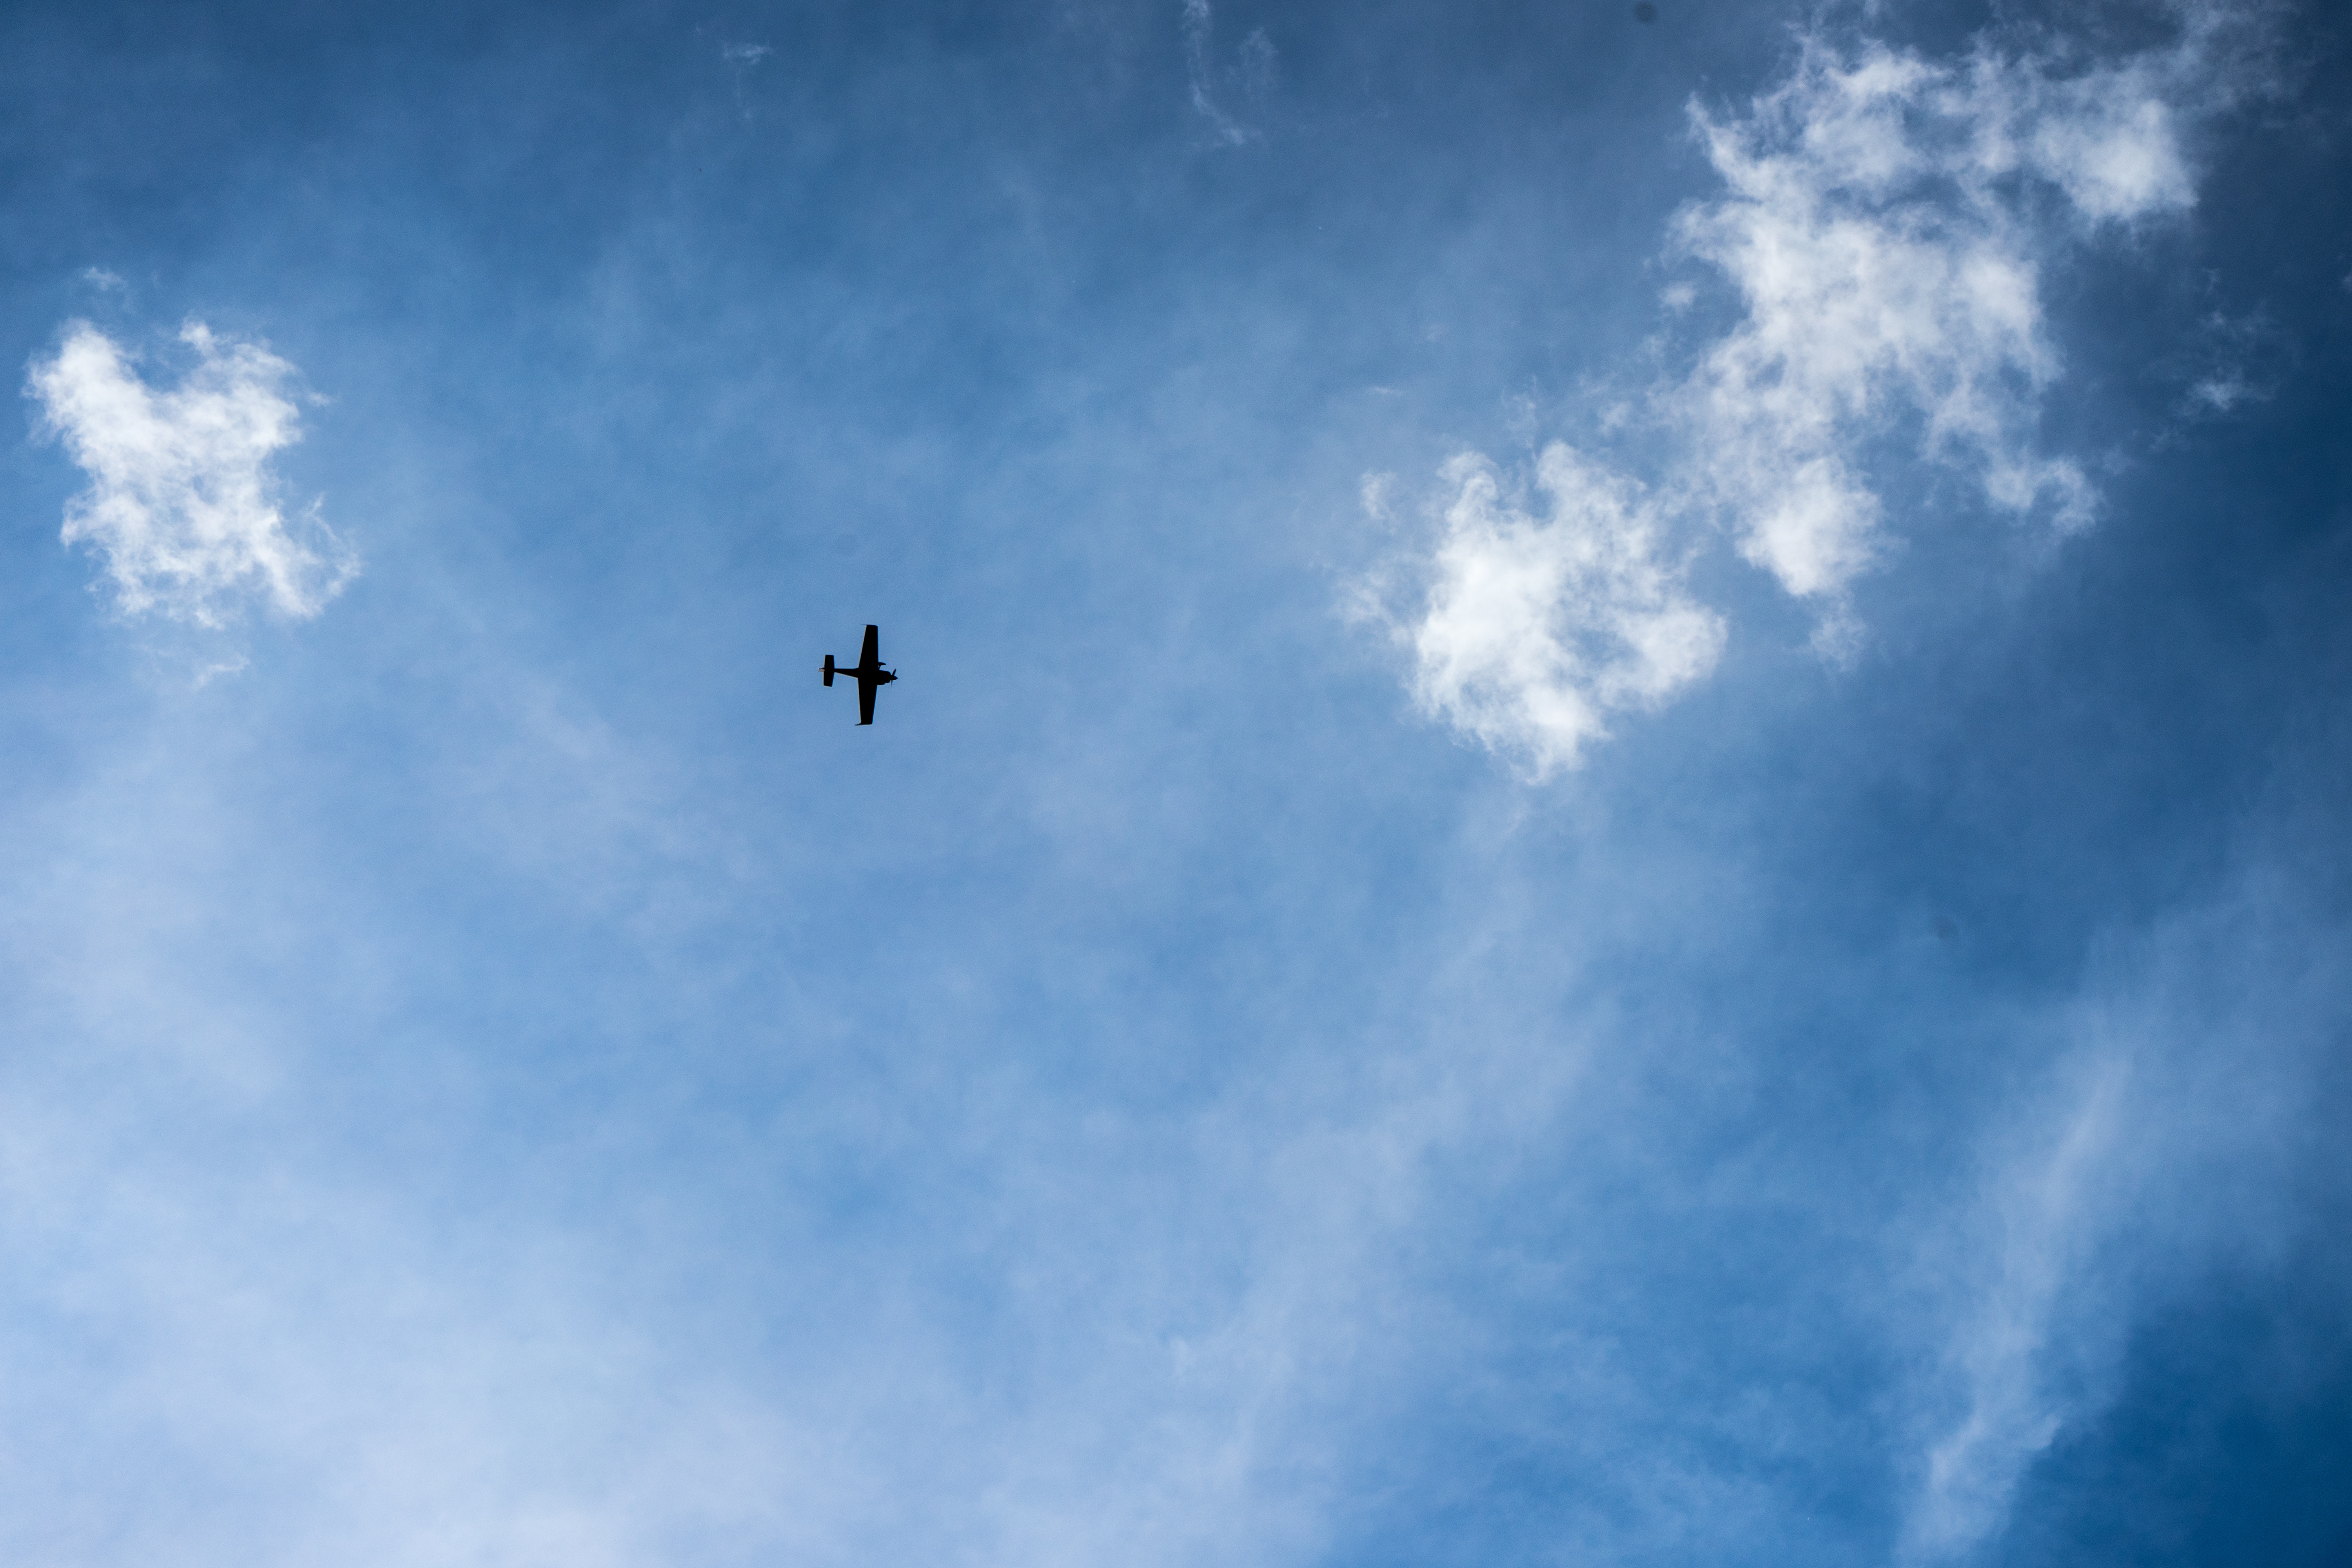
bird, wing, cloud, sky, sunlight, flight, blue, meteorological phenomenon, atmosphere of earth